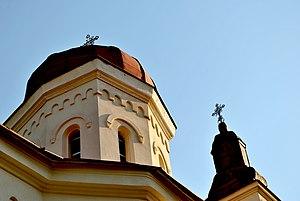
Le monastère de Suvodol est un monastère orthodoxe serbe situé à Selačka, dans le district de Zaječar et sur le territoire de la Ville de Zaječar en Serbie. Il est inscrit sur la liste des monuments culturels protégés de la République de Serbie.